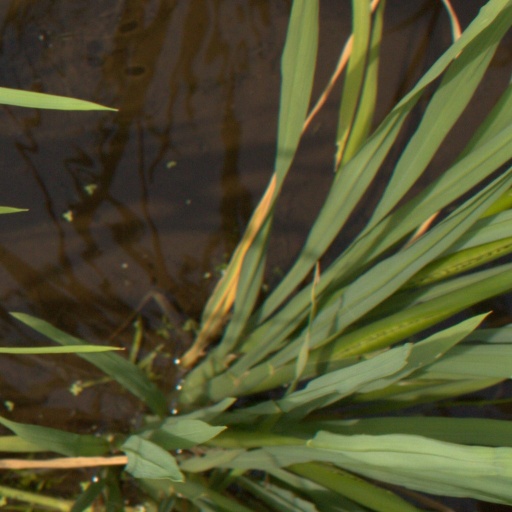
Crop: rice